Israel Donalson

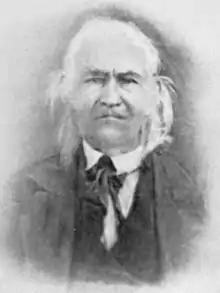
age 91 years

Israel Donalson (February 2, 1767 – February 9, 1860) was an early settler in the Northwest Territory, and helped write the first Ohio Constitution.